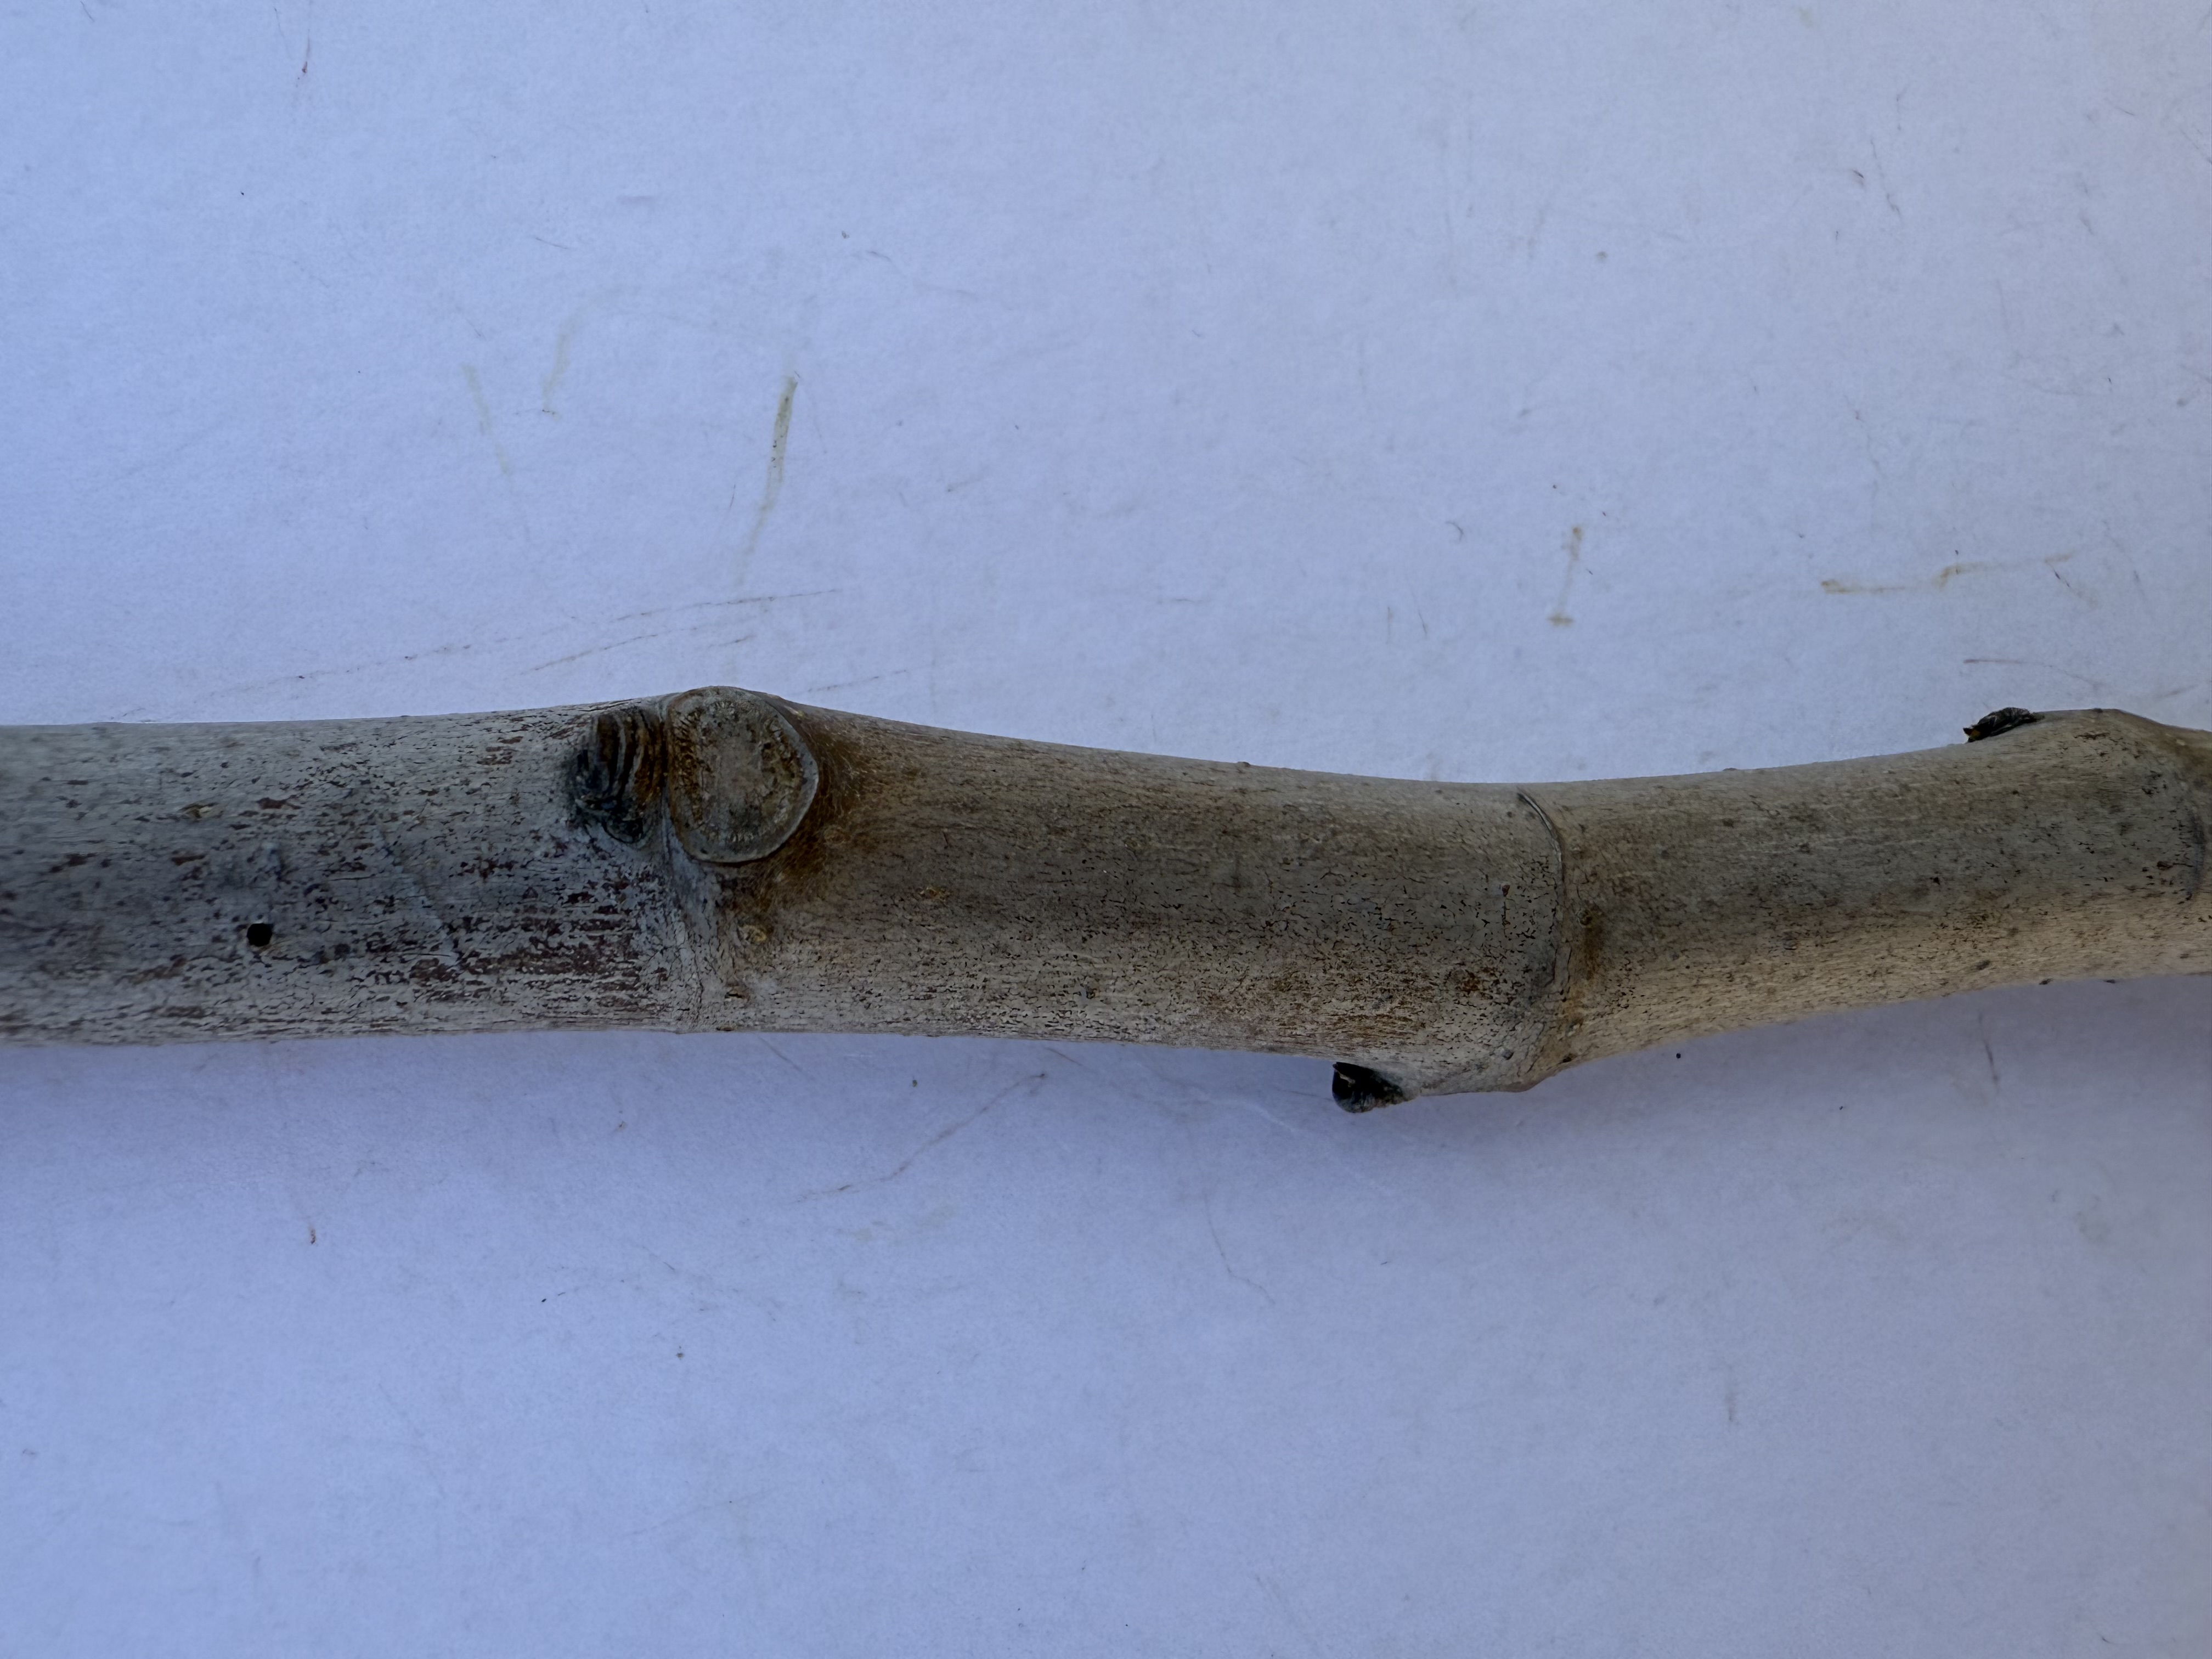
Variety: Bardacik Fig